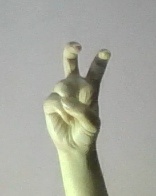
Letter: toot